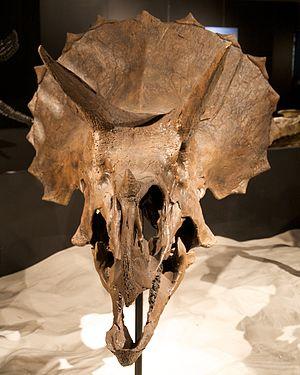
Triceratops est un genre éteint célèbre de dinosaures herbivores de la famille des cératopsidés qui a vécu à la fin du Maastrichtien, au Crétacé supérieur, il y a 68 à 66 millions d'années, dans ce qui est maintenant l'Amérique du Nord.
L’os époccipital ou mieux les os époccipitaux, ou époccipitaux, se trouvent le long de la collerette des dinosaures cératopsiens. Le nom est trompeur, car ils ne sont pas associés avec l'os occipital. Ces os d'abord indépendants fusionnent au cours de la croissance de l'animal soit avec les squamosaux ou les pariétaux qui forment la base de la collerette. Ces os avaient un rôle ornemental et non fonctionnel et ont peut-être permis de mieux différencier les espèces.